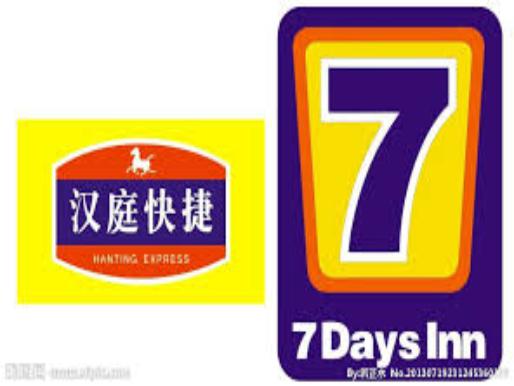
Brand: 7Days Inn
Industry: Others